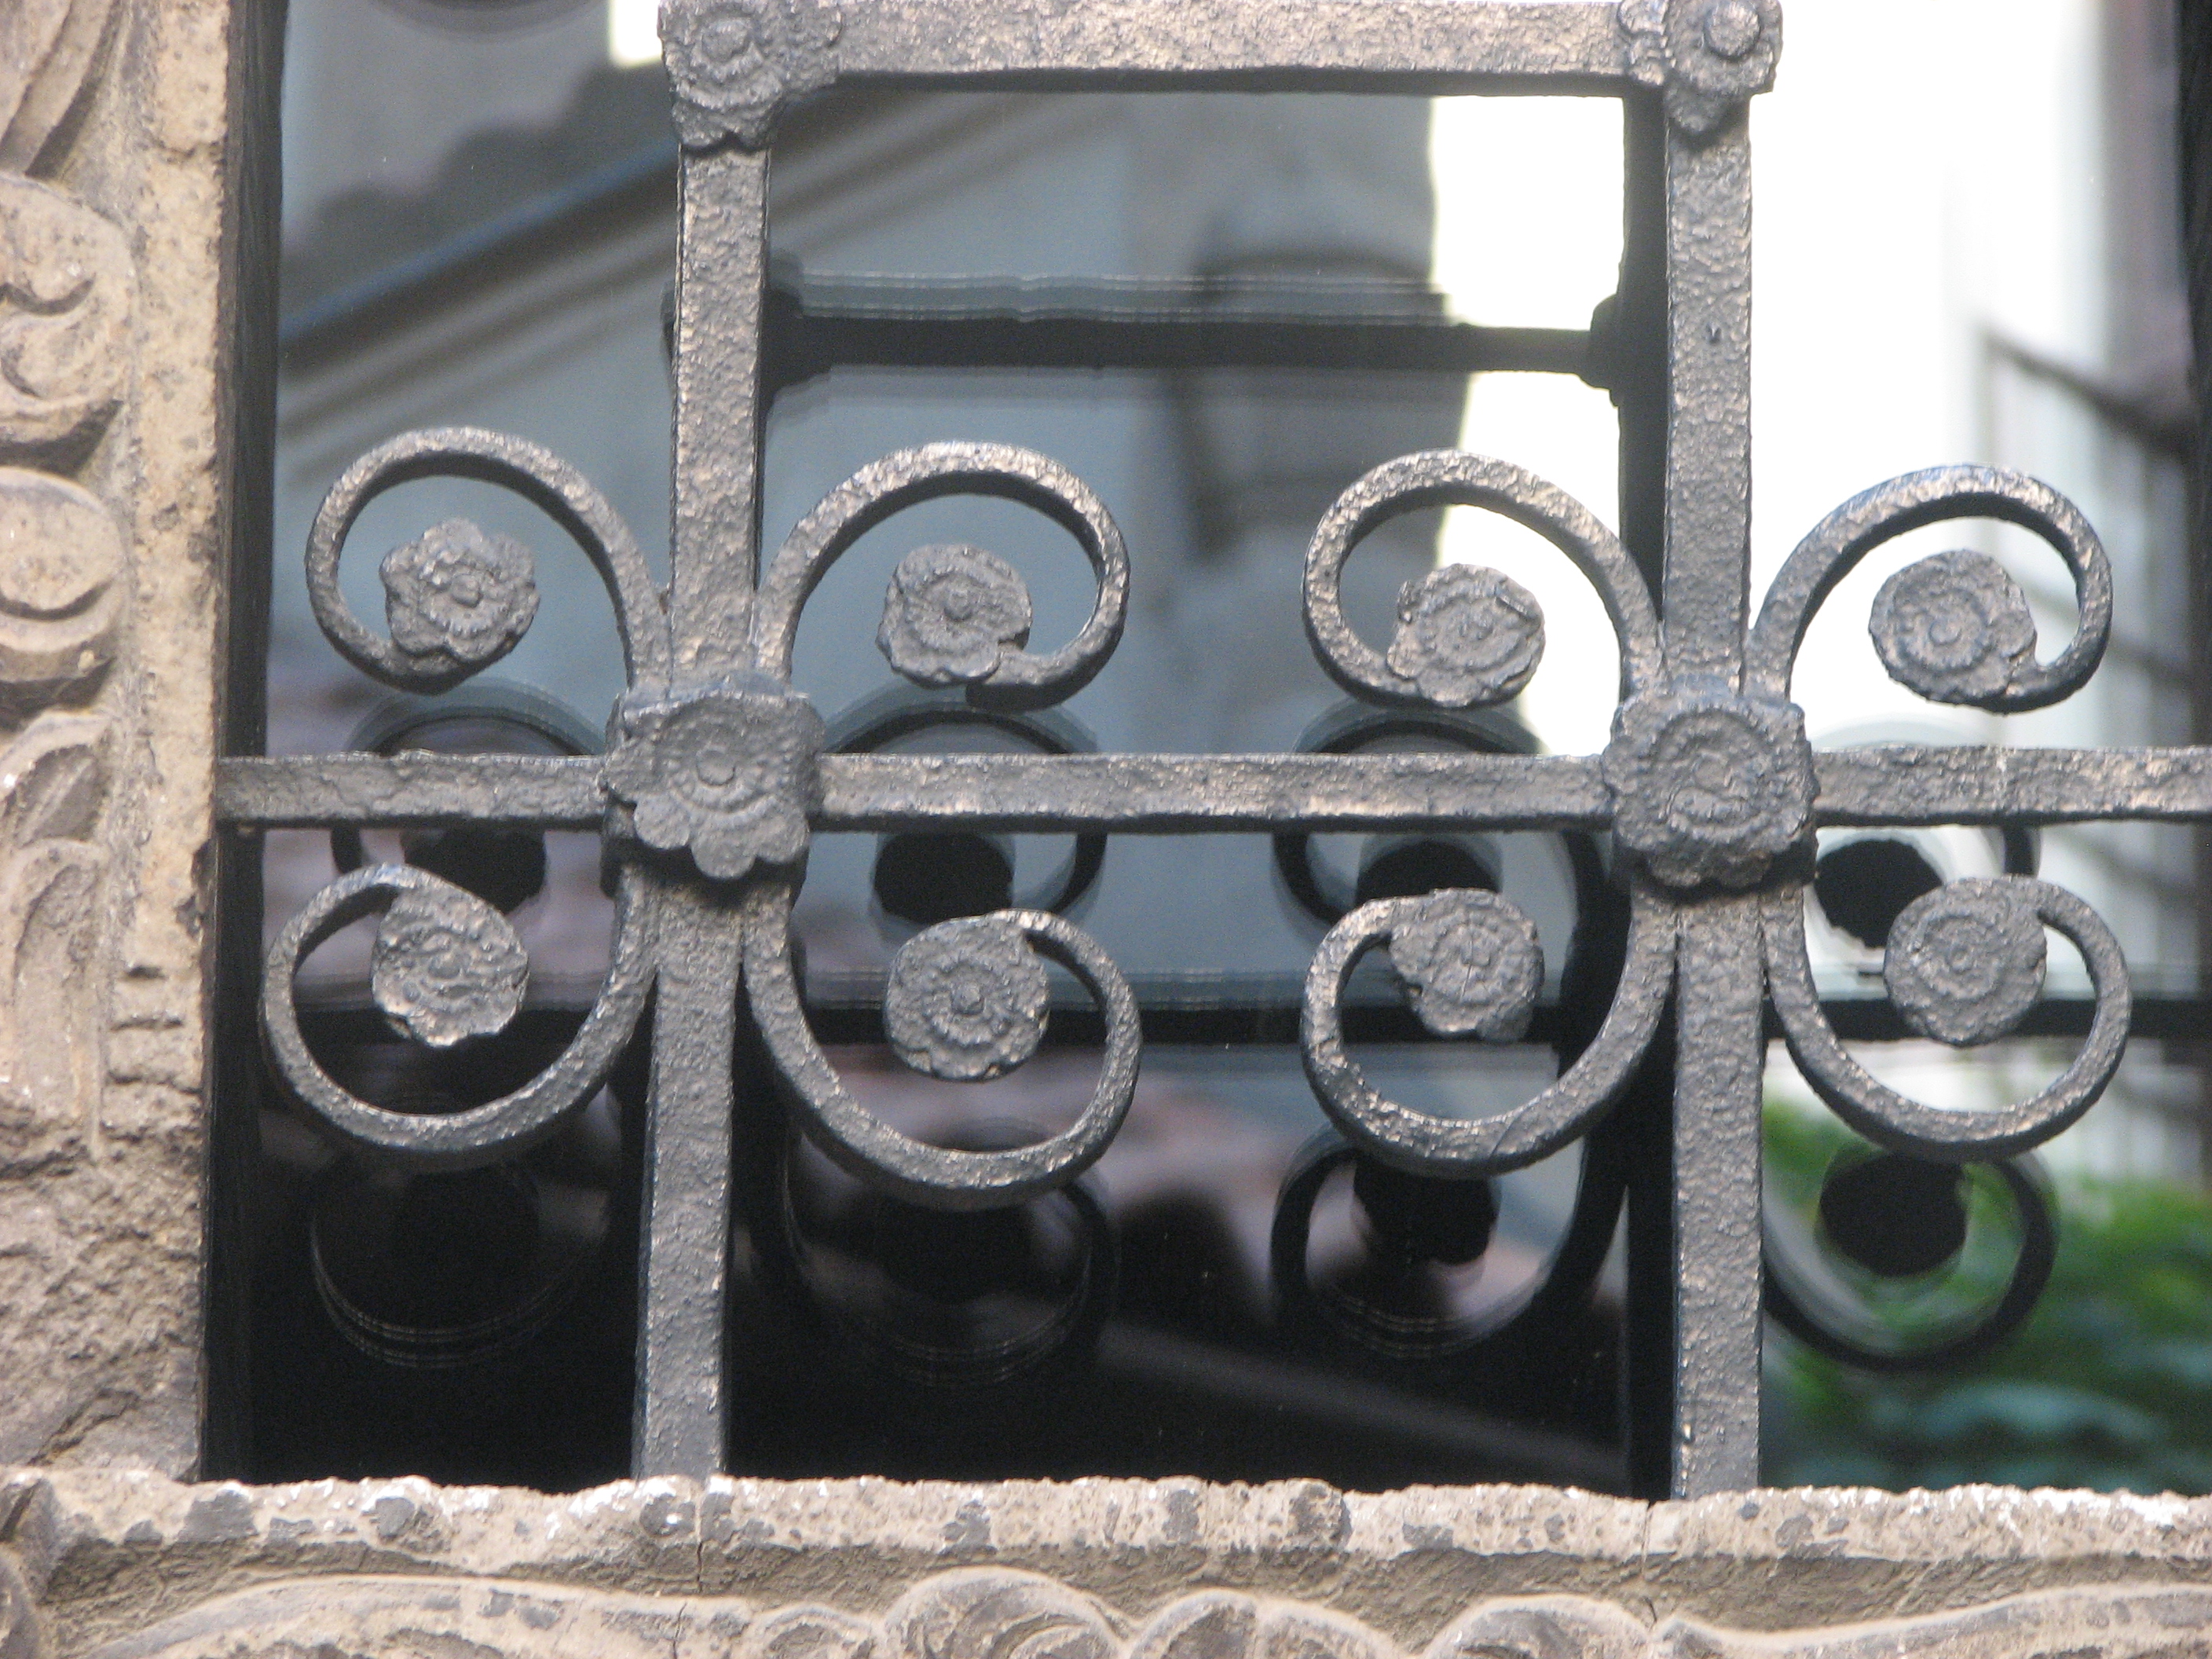
architecture, photography, wheel, building, photo, europe, metal, religion, church, christian, material, photos, religious, free, de, churches, fotografie, christianity, romana, iron, orthodox, eastern, carving, romania, bor, biserica, arhitectura, orthodoxy, romanian, ortodoxa, ortodox, ortodoxia, ortodoxie, ecclesiastical, bisericeasc, cladire, edificiu, stavropoleos, cre tinism, cre tin